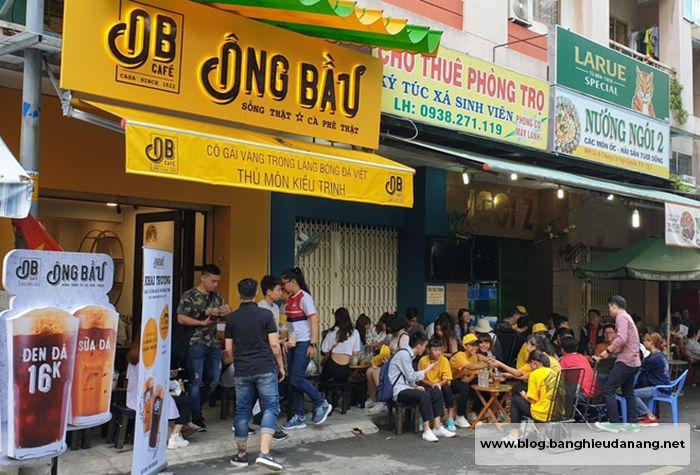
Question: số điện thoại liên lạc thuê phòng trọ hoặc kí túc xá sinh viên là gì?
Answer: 0938271119